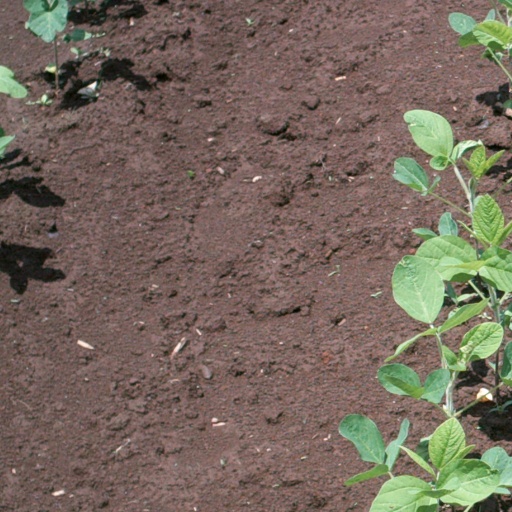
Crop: soybean